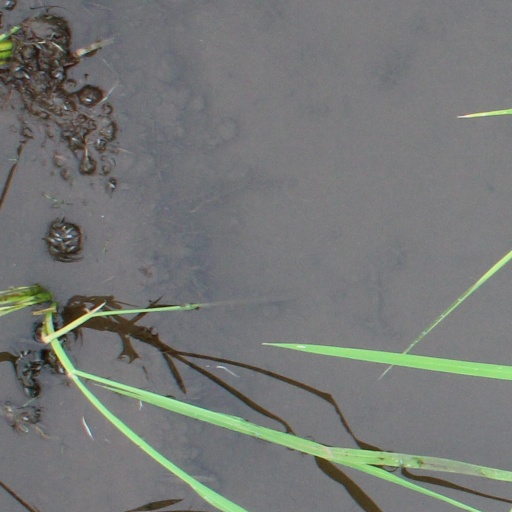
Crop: rice